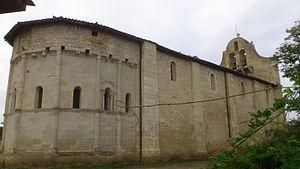
Église Saint-Seurin de Galgon This edifice is indexed in the base Mérimée, a database of the French architectural patrimony maintained by the French Ministry of Culture,
Galgon est une commune du Sud-Ouest de la France, située dans le département de la Gironde.